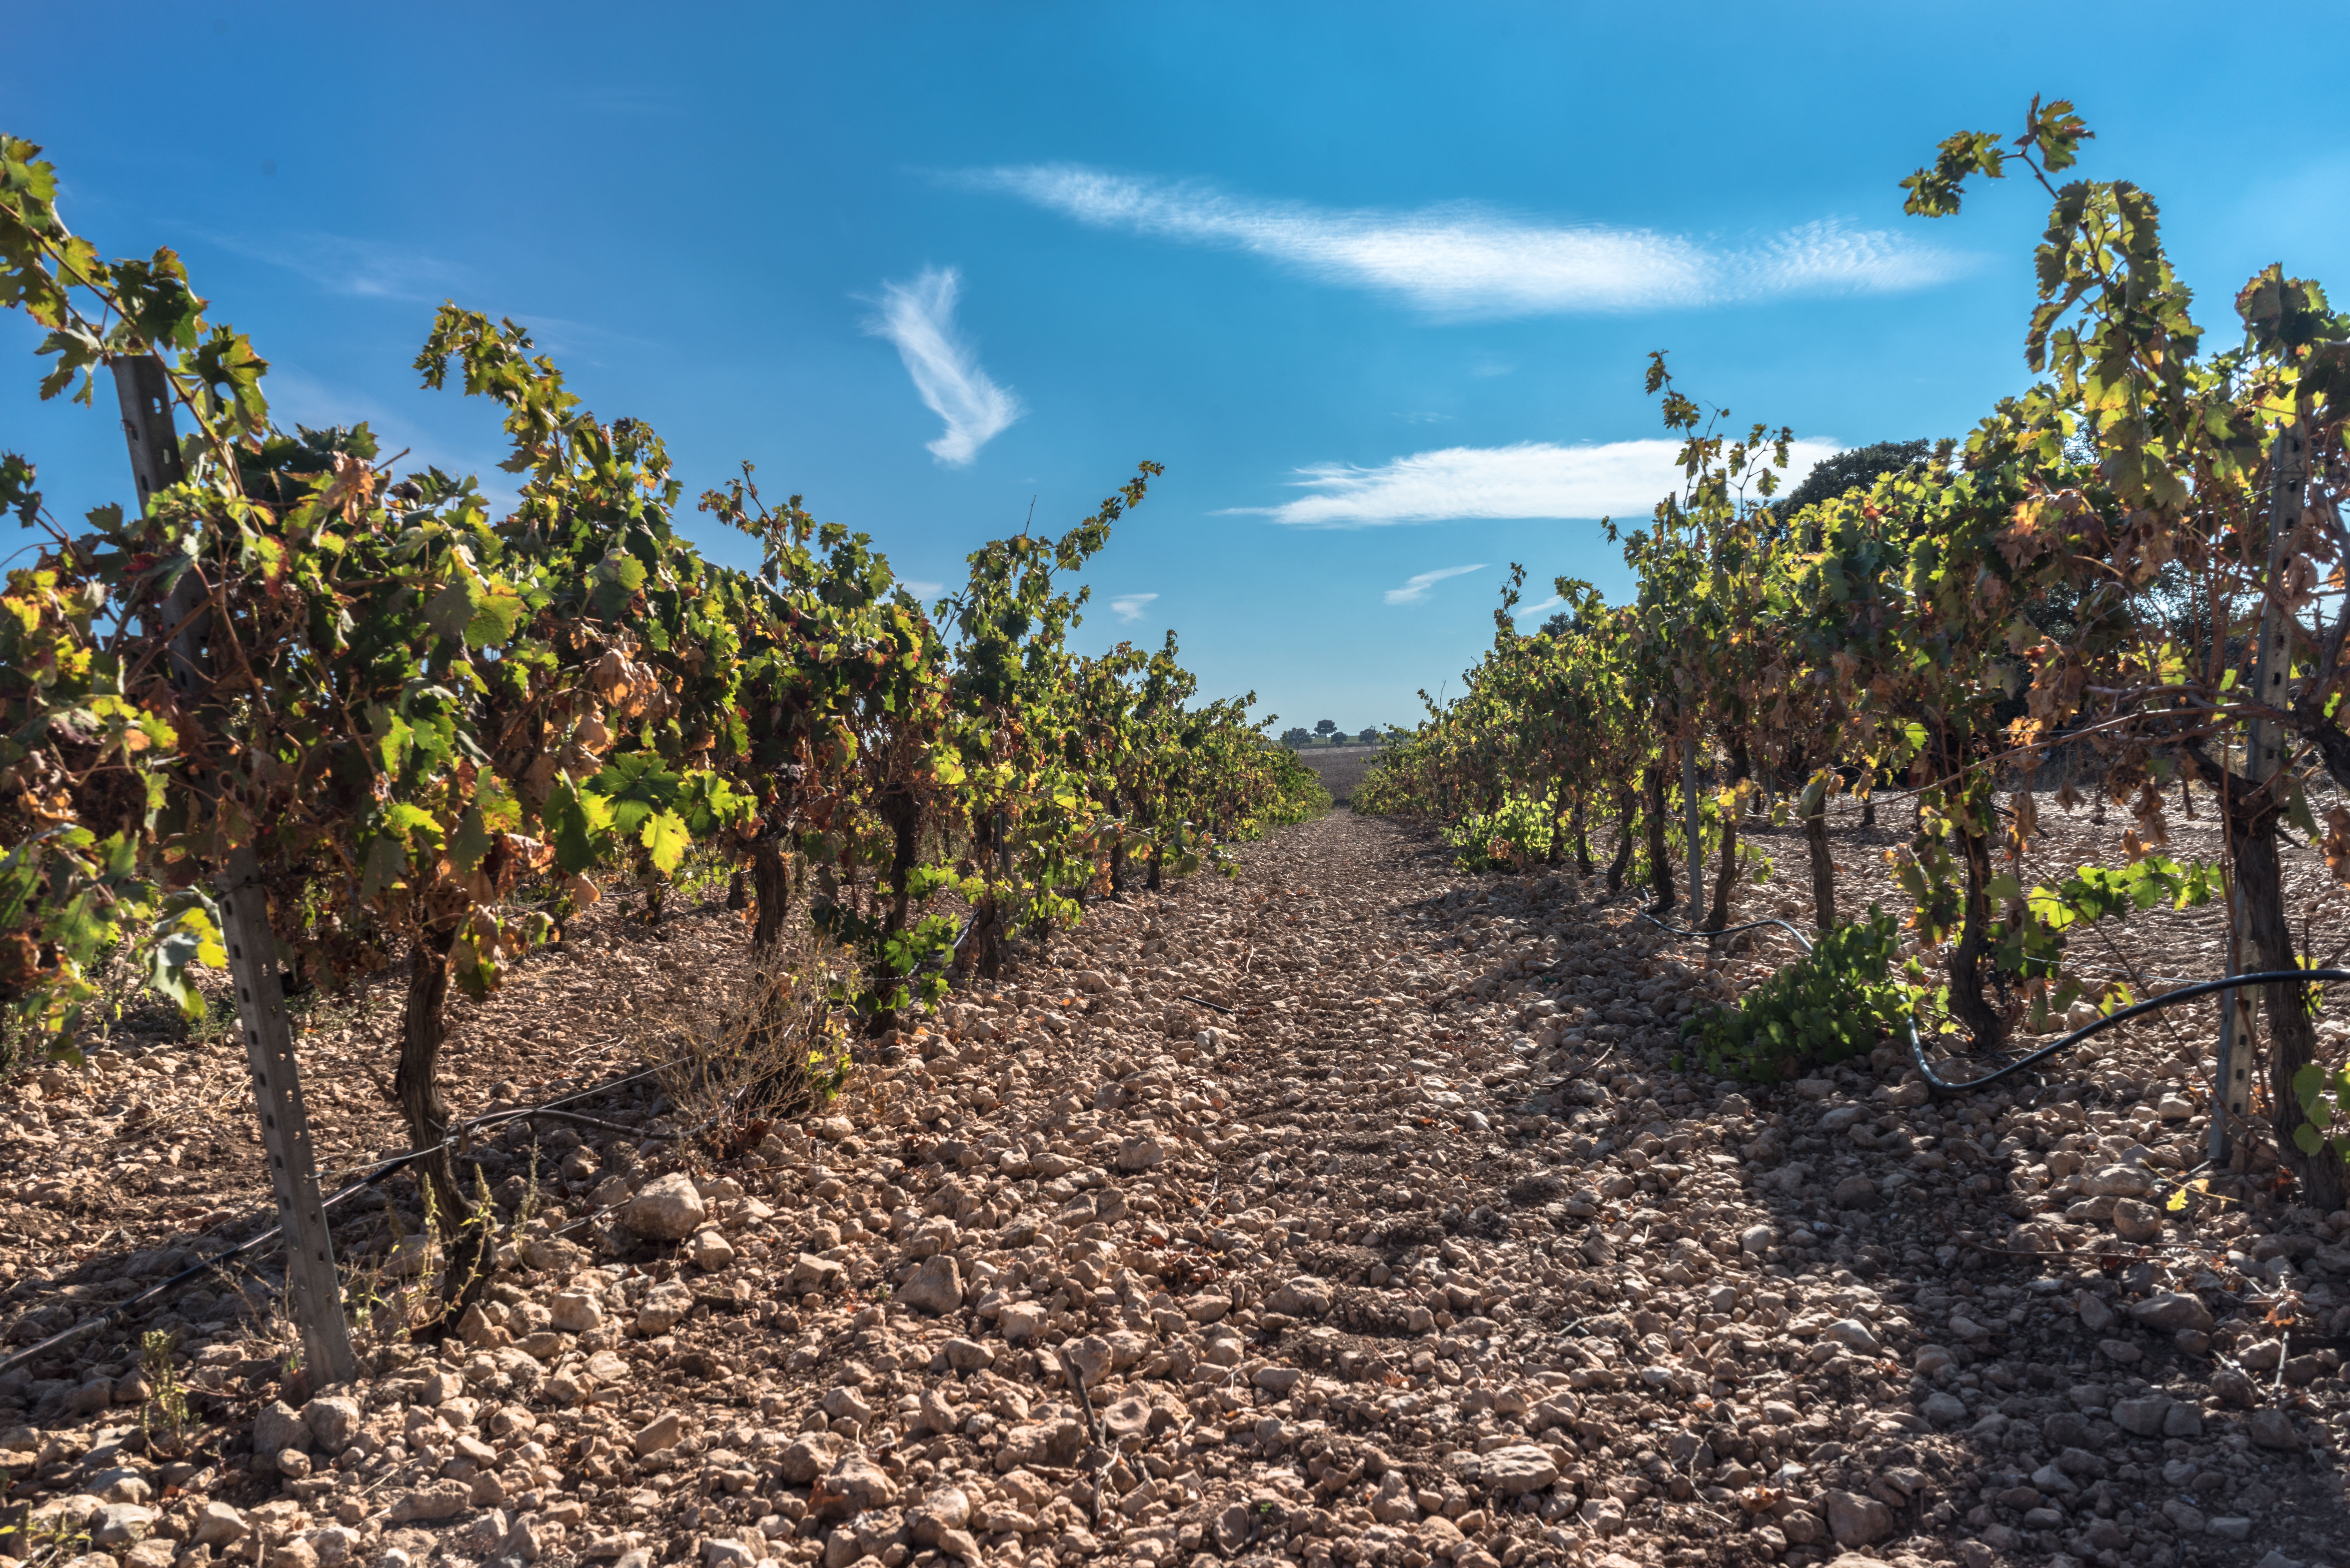
tree, nature, sky, grape, vine, vineyard, wine, field, farm, crop, autumn, soil, agriculture, strain, leaves, vines, plantation, duero, rioja, ebro, autumn leaves, vine leaves, rural area, priorat, vine leaf, rivera